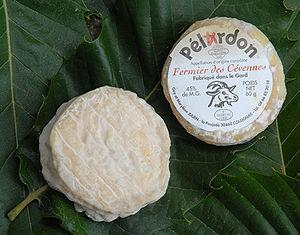
Pélardon des Cévennes (fromage de chèvre) - Gard.
La cuisine languedocienne, qui réunit celle des départements du Gard, de l'Hérault, de l'Aude, et de la Lozère, est composite. Elle utilise les produits de la mer, en particulier autour des ports de pêche, dont le principal est Sète. L'étang de Thau produit les huitres de Bouzigues.
Pélardon est une appellation d'origine désignant un très petit fromage au lait cru de chèvre de la région du Languedoc. Cette appellation francisée a une graphie maintenant formalisée mais la forme « paraldon » fut aussi usitée. Pline avait rapporté initialement la forme latine « pèraldou ». Le dialecte languedocien emploie, ou a employé, les formes « peraldou », « pelardou » ou encore « peraudou ».
En France, les producteurs fermiers, les artisans et les industriels fabriquent, au début du XXIᵉ siècle, plus d'un millier de variétés de fromages. En 2015, le Centre national interprofessionnel de l'économie laitière en répertorie 1 200 et le Guide 2015 des fromages au lait cru publié par le magazine Profession fromager, pas moins de 1 800 produits classés par région et par grande famille technologique. Cette versatilité s'explique par les très nombreuses variations dans l’espace et dans le temps que connaissent les fromages « fermiers » mais aussi d’un producteur à l’autre, et par des produits relevant d’une même recette mais qui peuvent être commercialisés sous des noms différents au sein des fromages industriels.
La cuisine occitane est une cuisine diversifiée qui a des traits caractéristiques de la cuisine méditerranéenne, mais se différencie des cuisines catalane et italienne. En raison de la taille de l'Occitanie et la grande variété de ses terroirs, allant des Pyrénées aux Alpes, de la côte méditerranéenne au Massif central qu'elle englobe majoritairement, c'est une cuisine très variée mais, au-delà de la traditionnelle partition entre l'usage de la graisse de canard au sud ouest et de l'huile d'olive au sud-est, il existe un certain nombre de traits communs à l'ensemble de ce territoire et l'opposant parfois nettement au reste de la France.